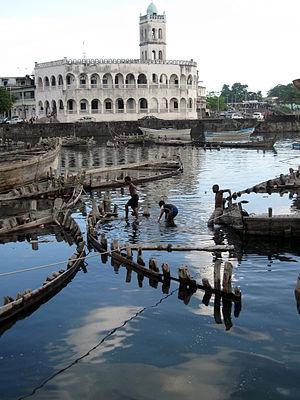
Environ 99 à 100 % de la population de l'Union des Comores est musulmane, essentiellement sunnite de rite chafiite.